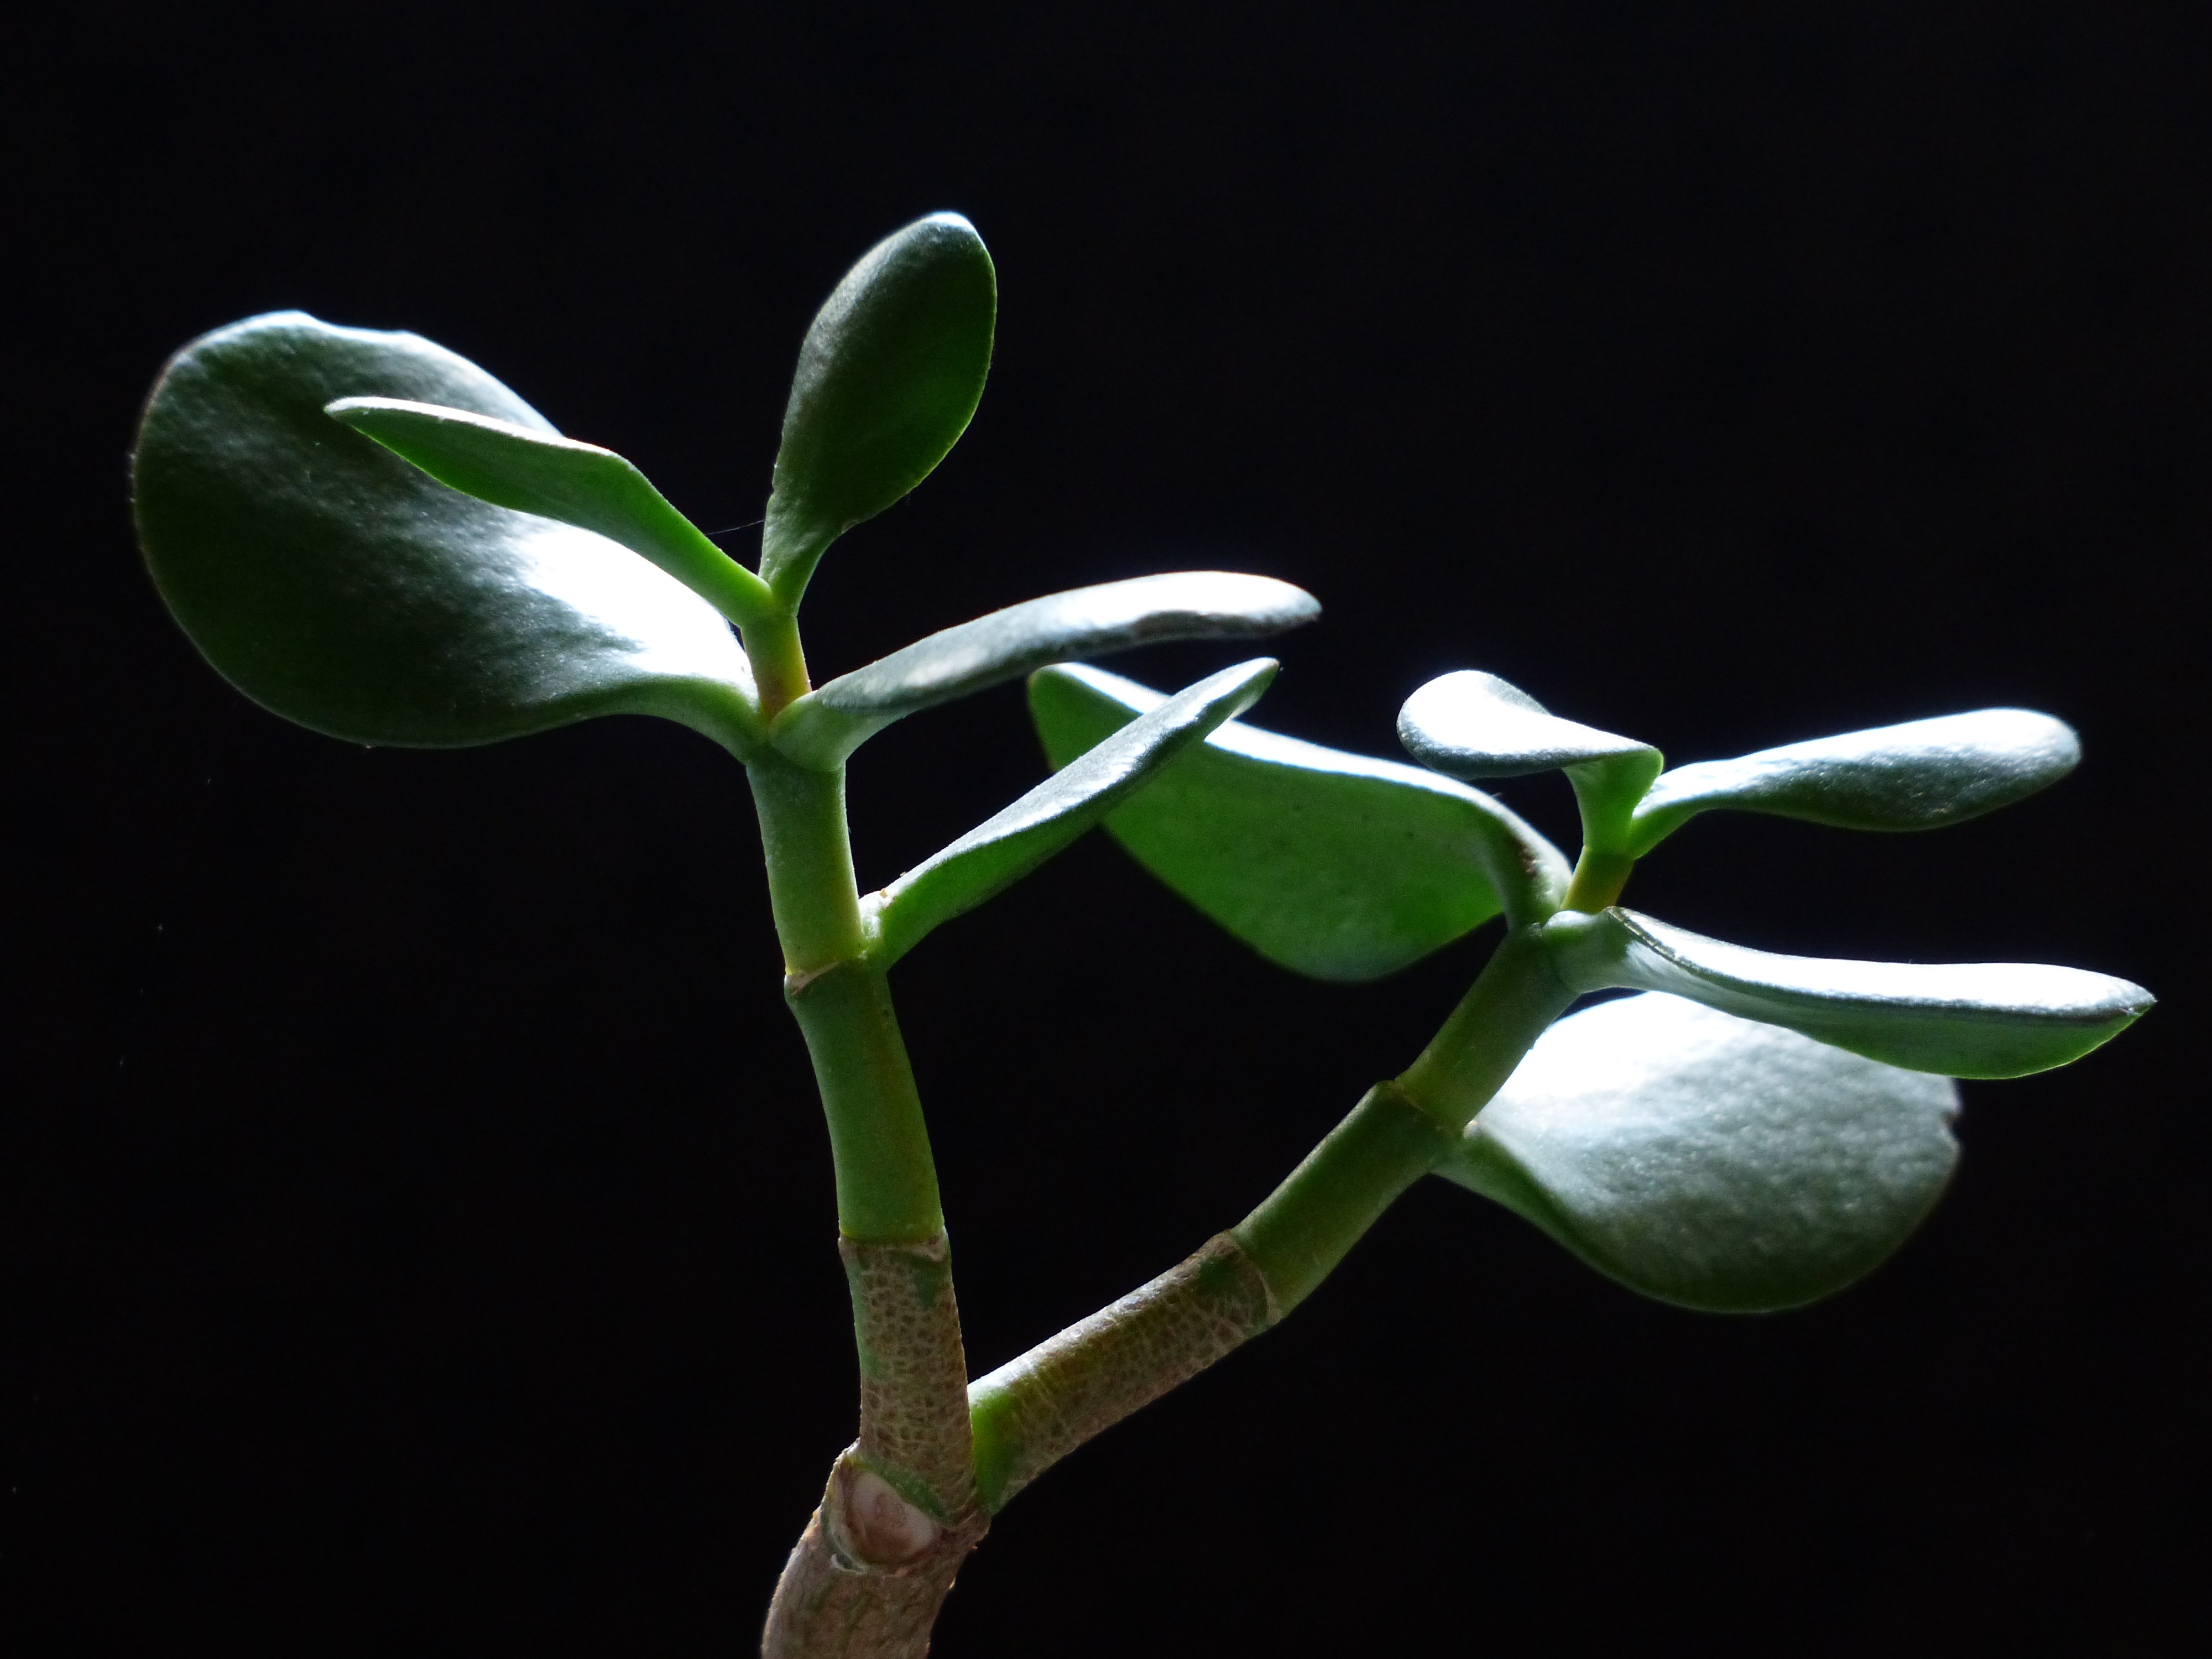
branch, plant, leaf, flower, petal, green, produce, botany, flora, houseplant, close up, leaves, shrub, bud, arum, macro photography, ornamental plant, crassula, meaty, flowering plant, crassula ovata, waxflower, money tree, penny tree, plant stem, land plant